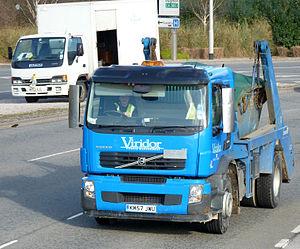
Le Volvo FE est un véhicule du constructeur suédois Volvo destiné à la distribution lourde en milieu urbain. Il est apparu en 2006.